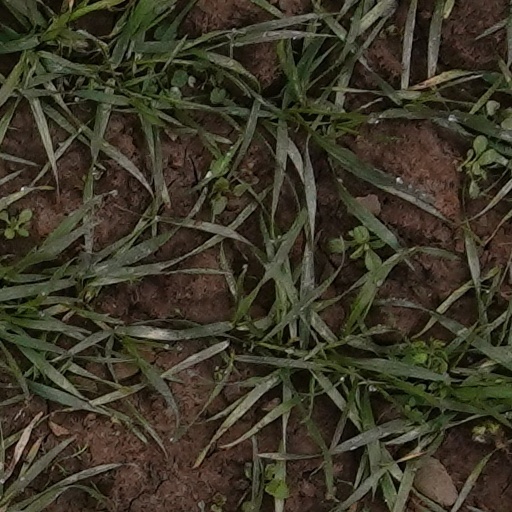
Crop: wheat